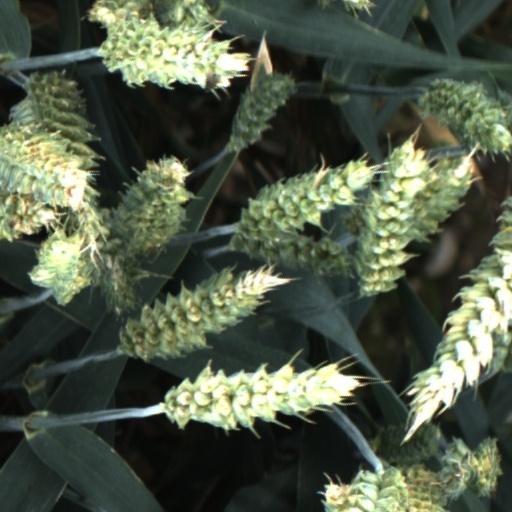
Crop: wheat